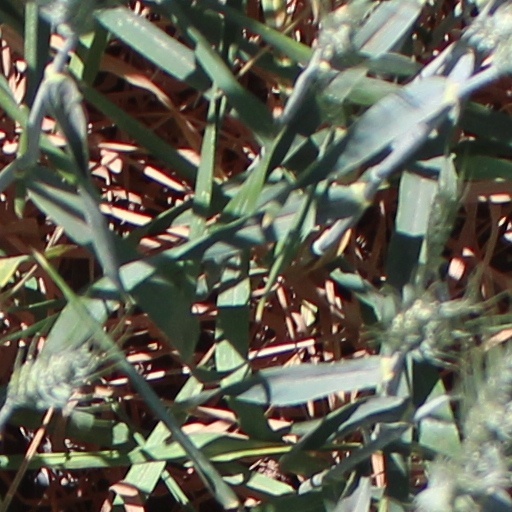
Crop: wheat